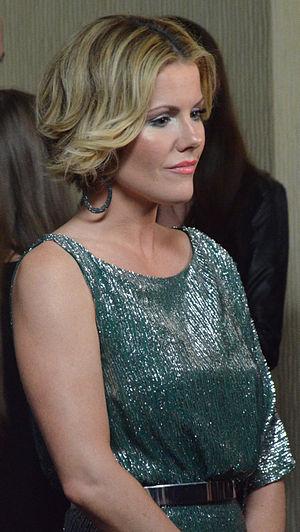
Kathleen Robertson est une actrice, productrice et scénariste canadienne, née le 8 juillet 1973 à Hamilton.